Economy of Mangaluru

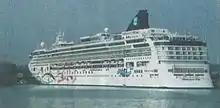
Norwegian Star, a Cruise ship docked at the New Mangalore Port

Various cruise ships such as Regent Seven Seas, Norwegian Star, Oceania, Celebrity, Costa, AIDA, Nautica and Royal Caribbean International have visited the New Mangalore Port. Foreigners can enter Mangalore through the New Mangalore Port with the help of Electronic visa (e-visa). Cruise ships from Europe, North America and UAE arrive at New Mangalore Port to tour the places around Mangalore.